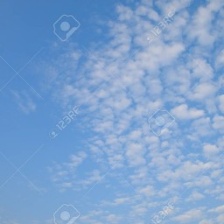
Cloud type: Cirrocumulus